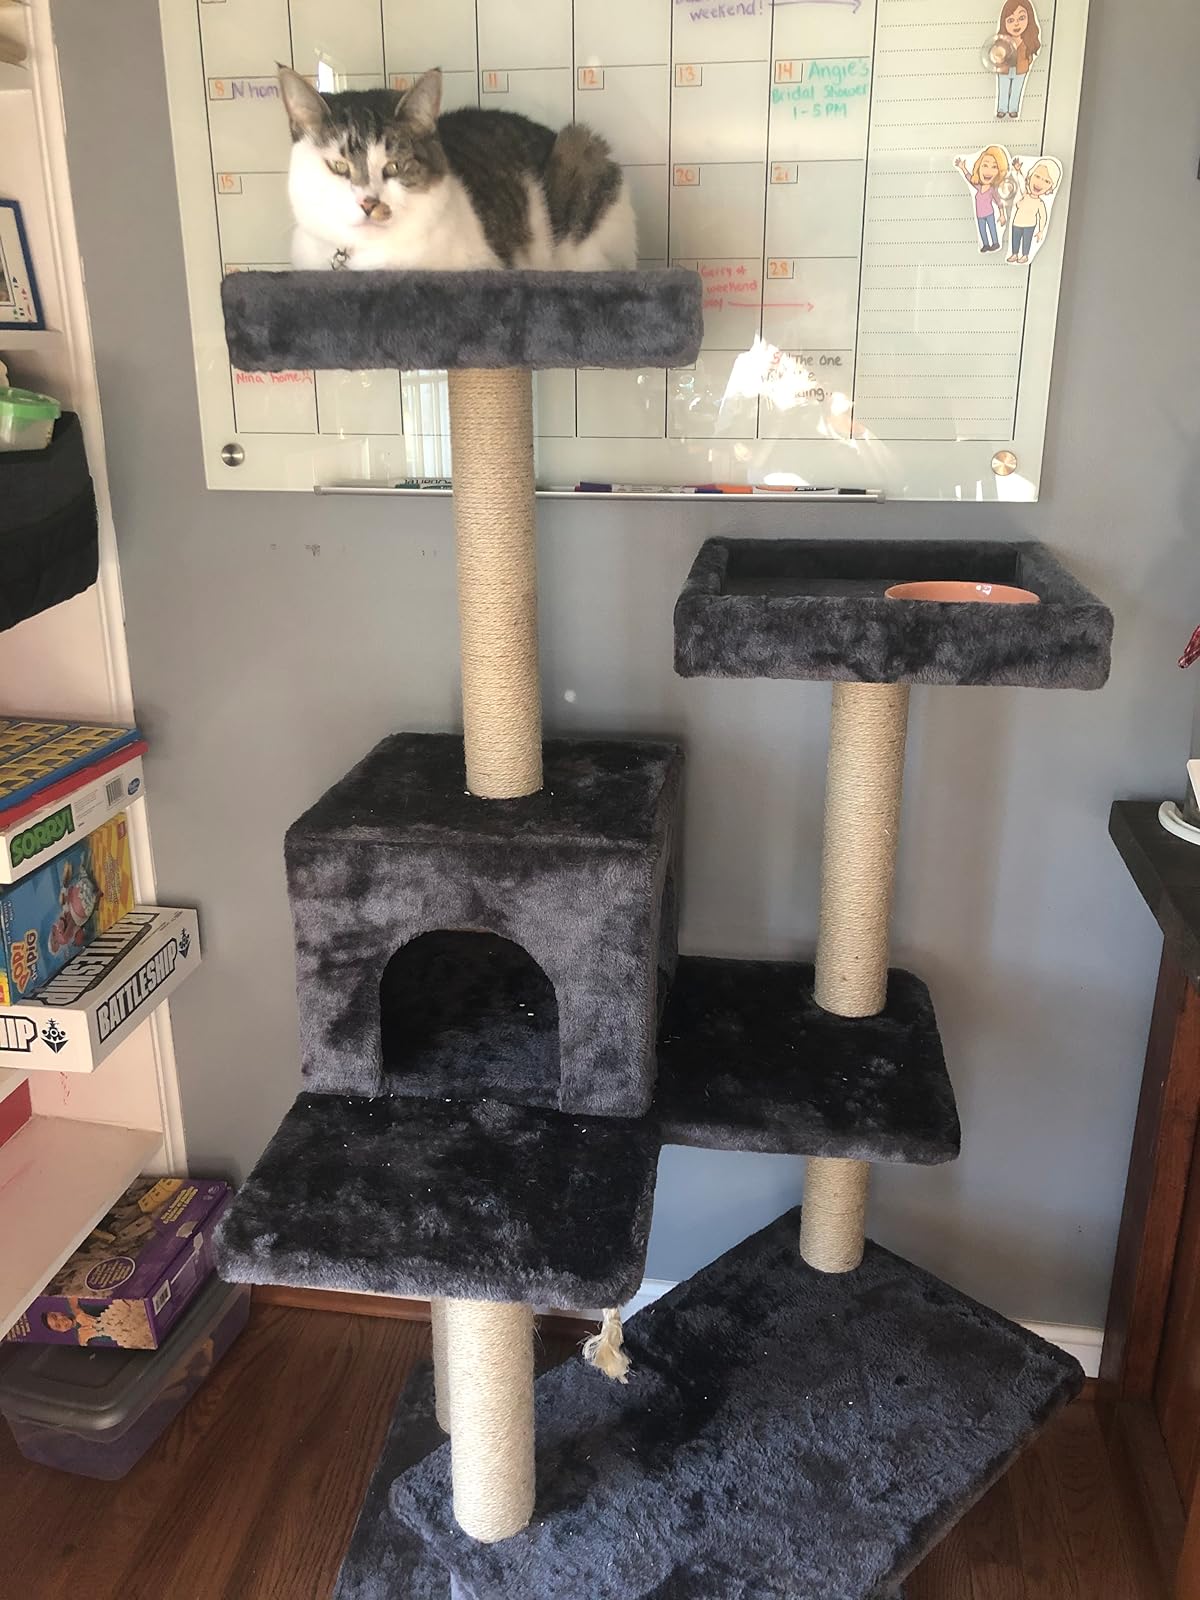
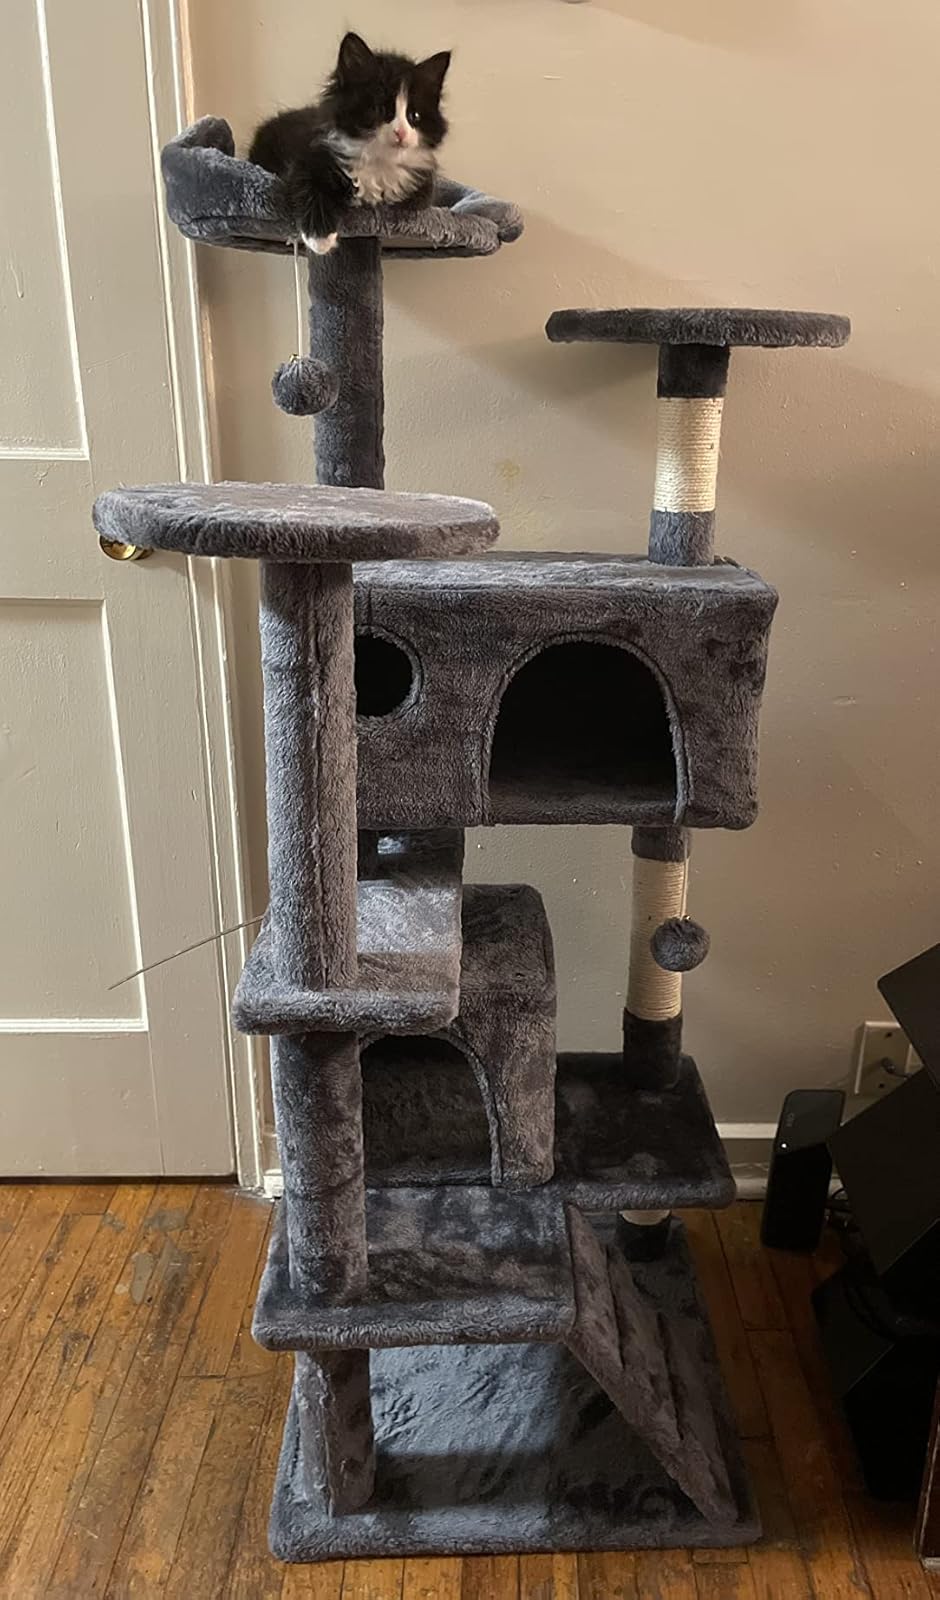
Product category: items_cat tree
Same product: no